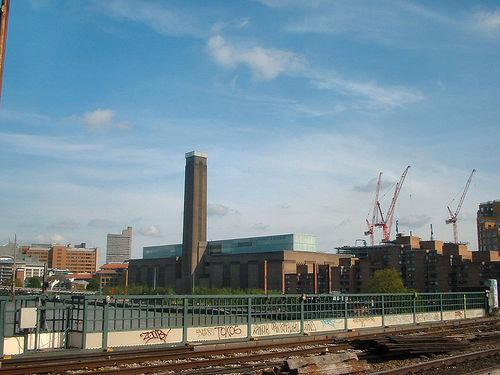
Weather: sun or clear